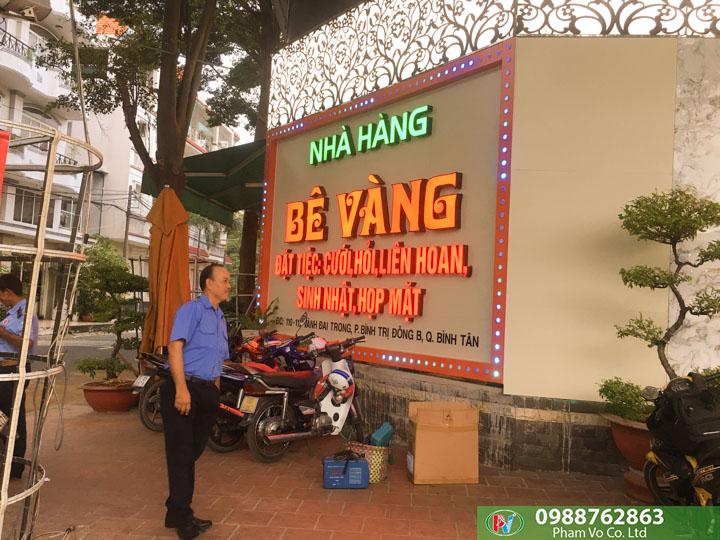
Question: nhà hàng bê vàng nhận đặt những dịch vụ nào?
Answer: nhà hàng bê vàng nhận đặt tiệc cưới hỏi, liên hoan, sinh nhật, họp mặt